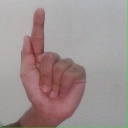
अक्षर: ळ